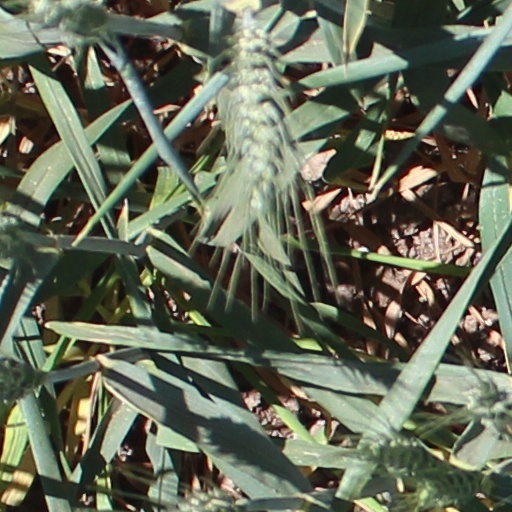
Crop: wheat